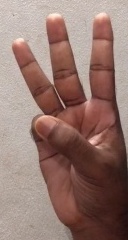
ASL sign: 6